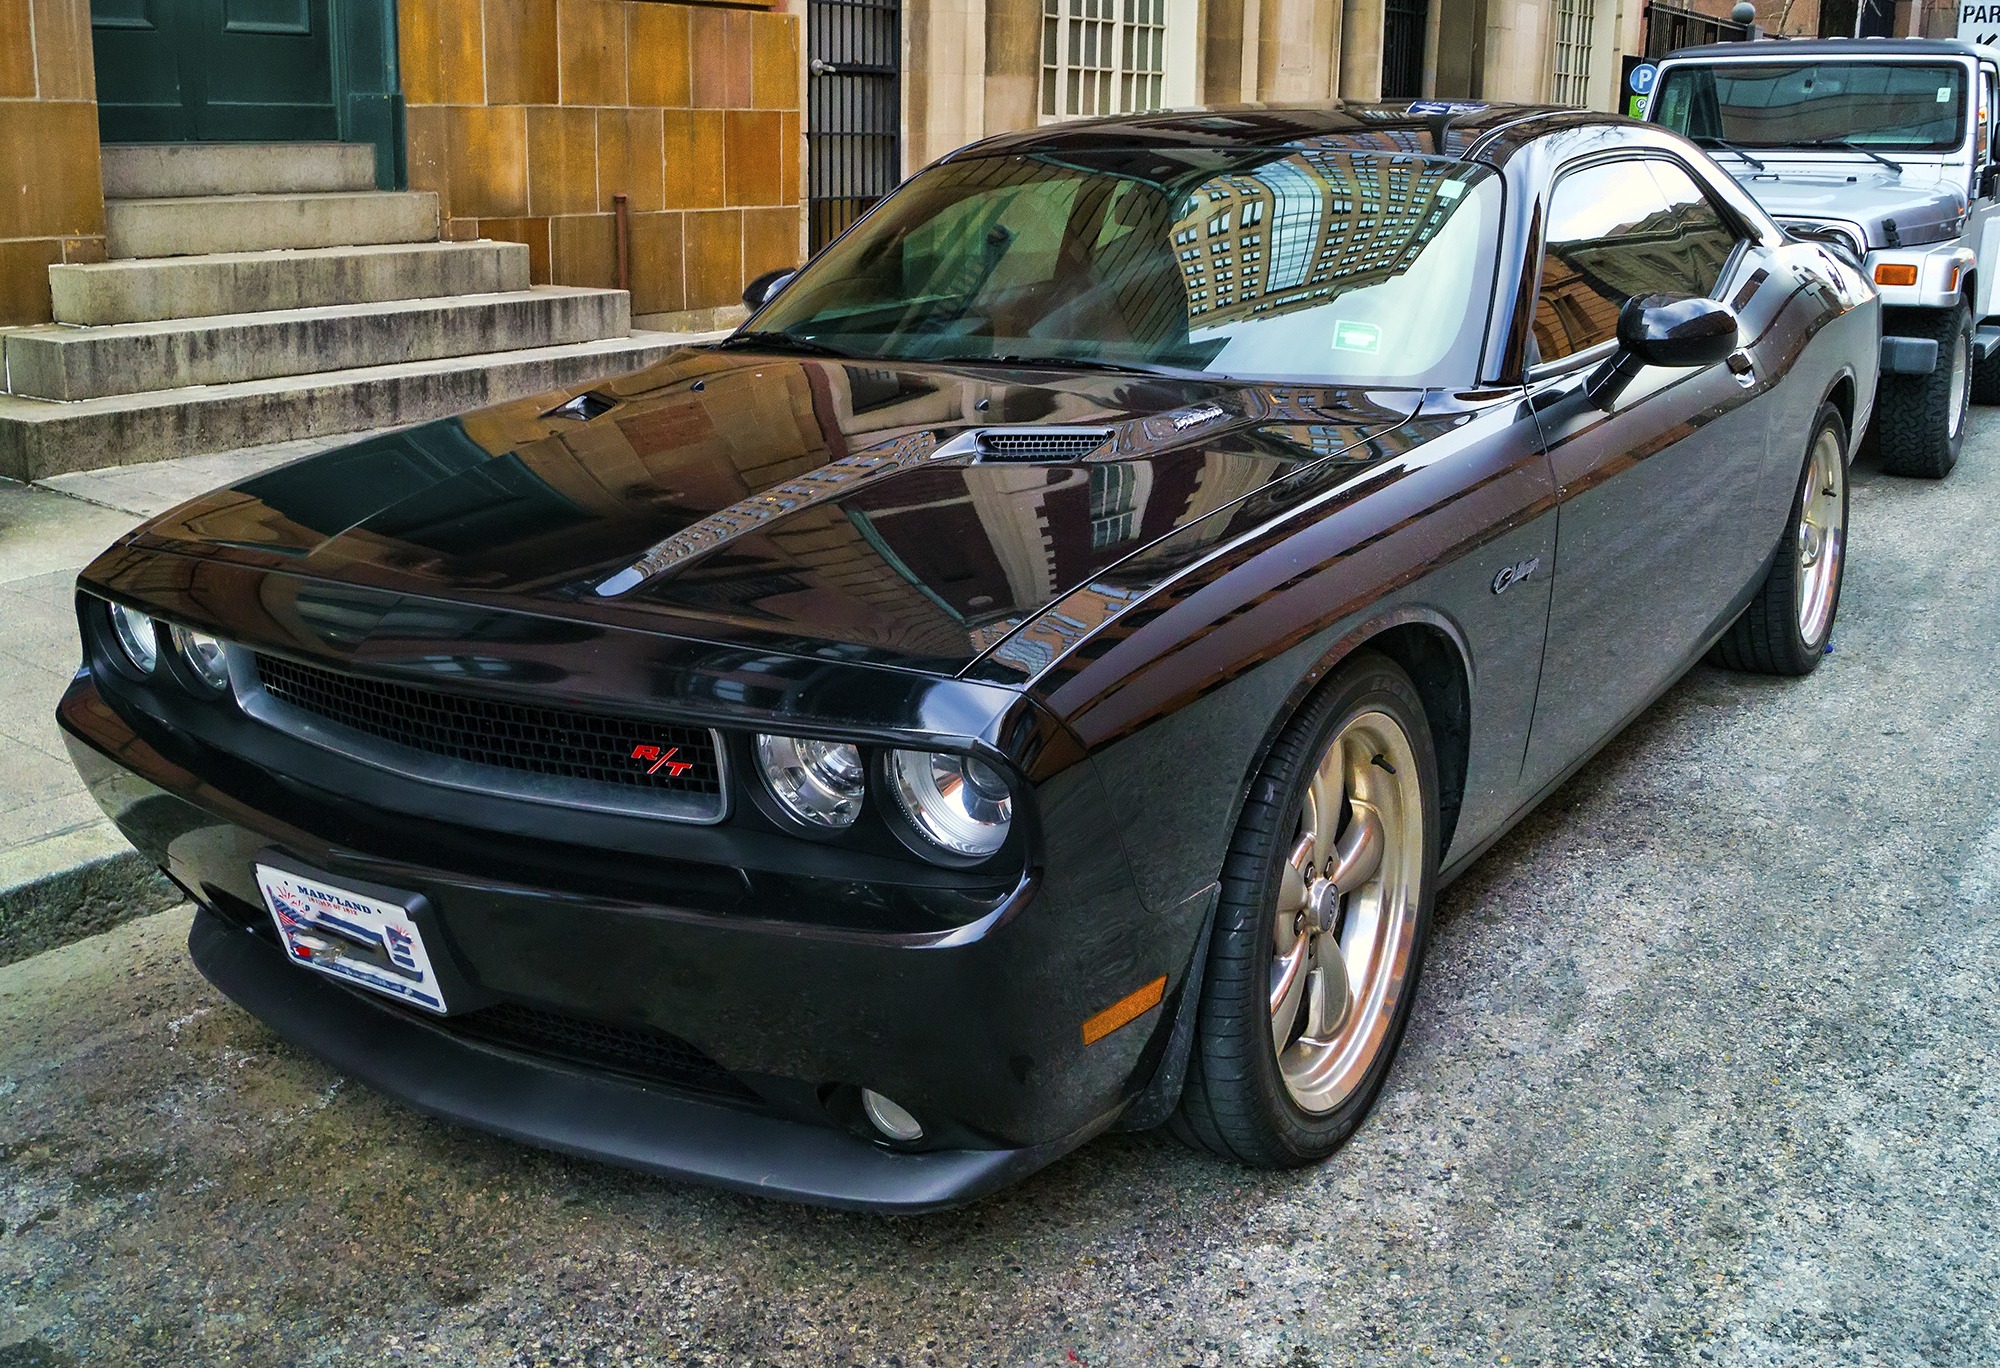
car, wheel, automobile, transportation, vehicle, speed, classic car, automotive, bumper, muscle car, land vehicle, automobile make, automotive exterior, automotive design, luxury vehicle, performance car, executive car, dodge challenger